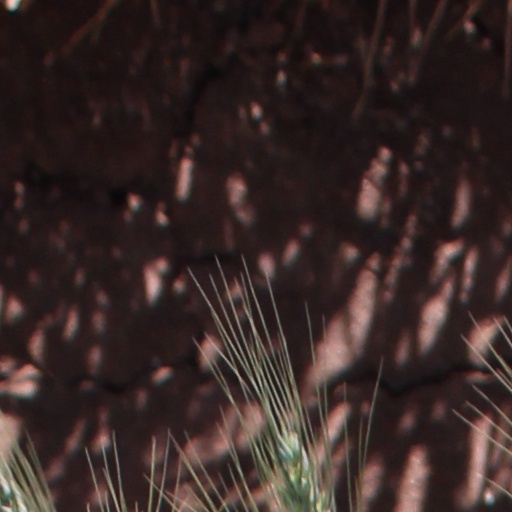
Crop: wheat